Fault Tolerant Ethernet

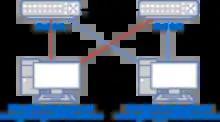

Designed to provide rapid network redundancy, on top of spanning tree protocol. Each node is connected twice to a single LAN through the dual network interface controllers. The driver and the FTE enabled components allow network communication to occur over an alternate path when the primary path fails.